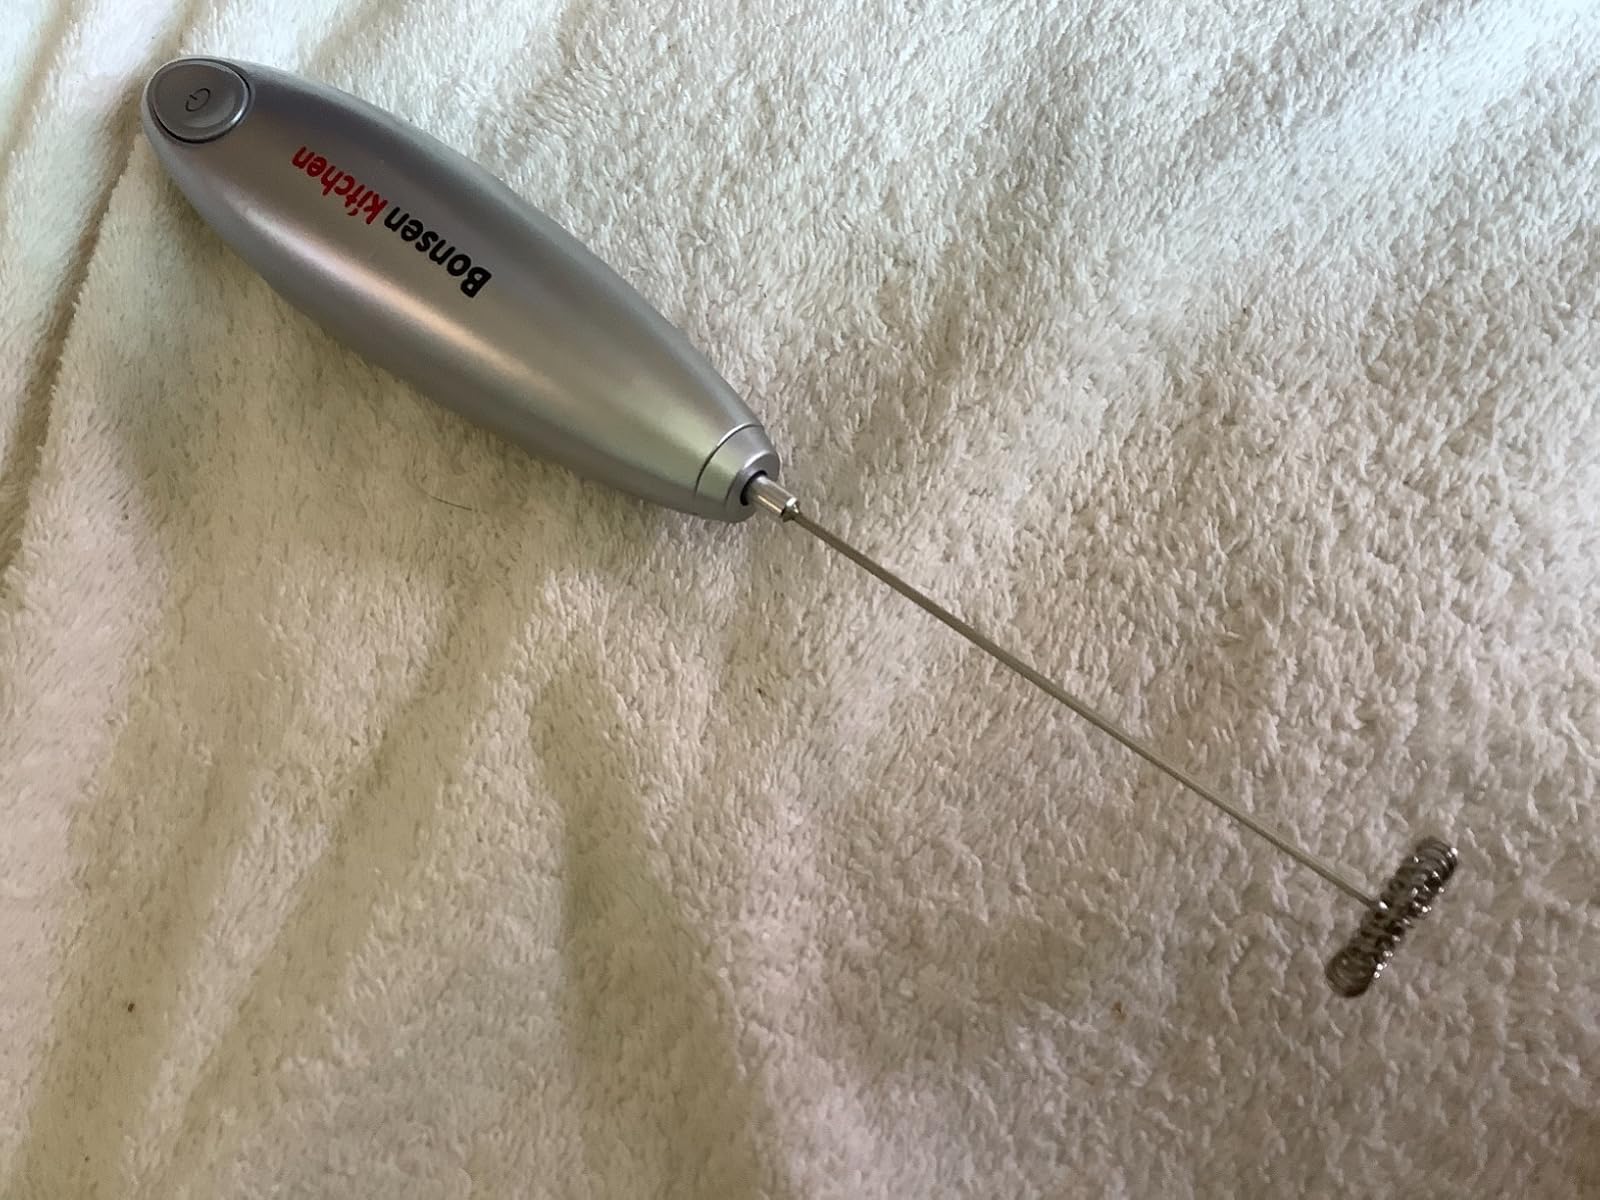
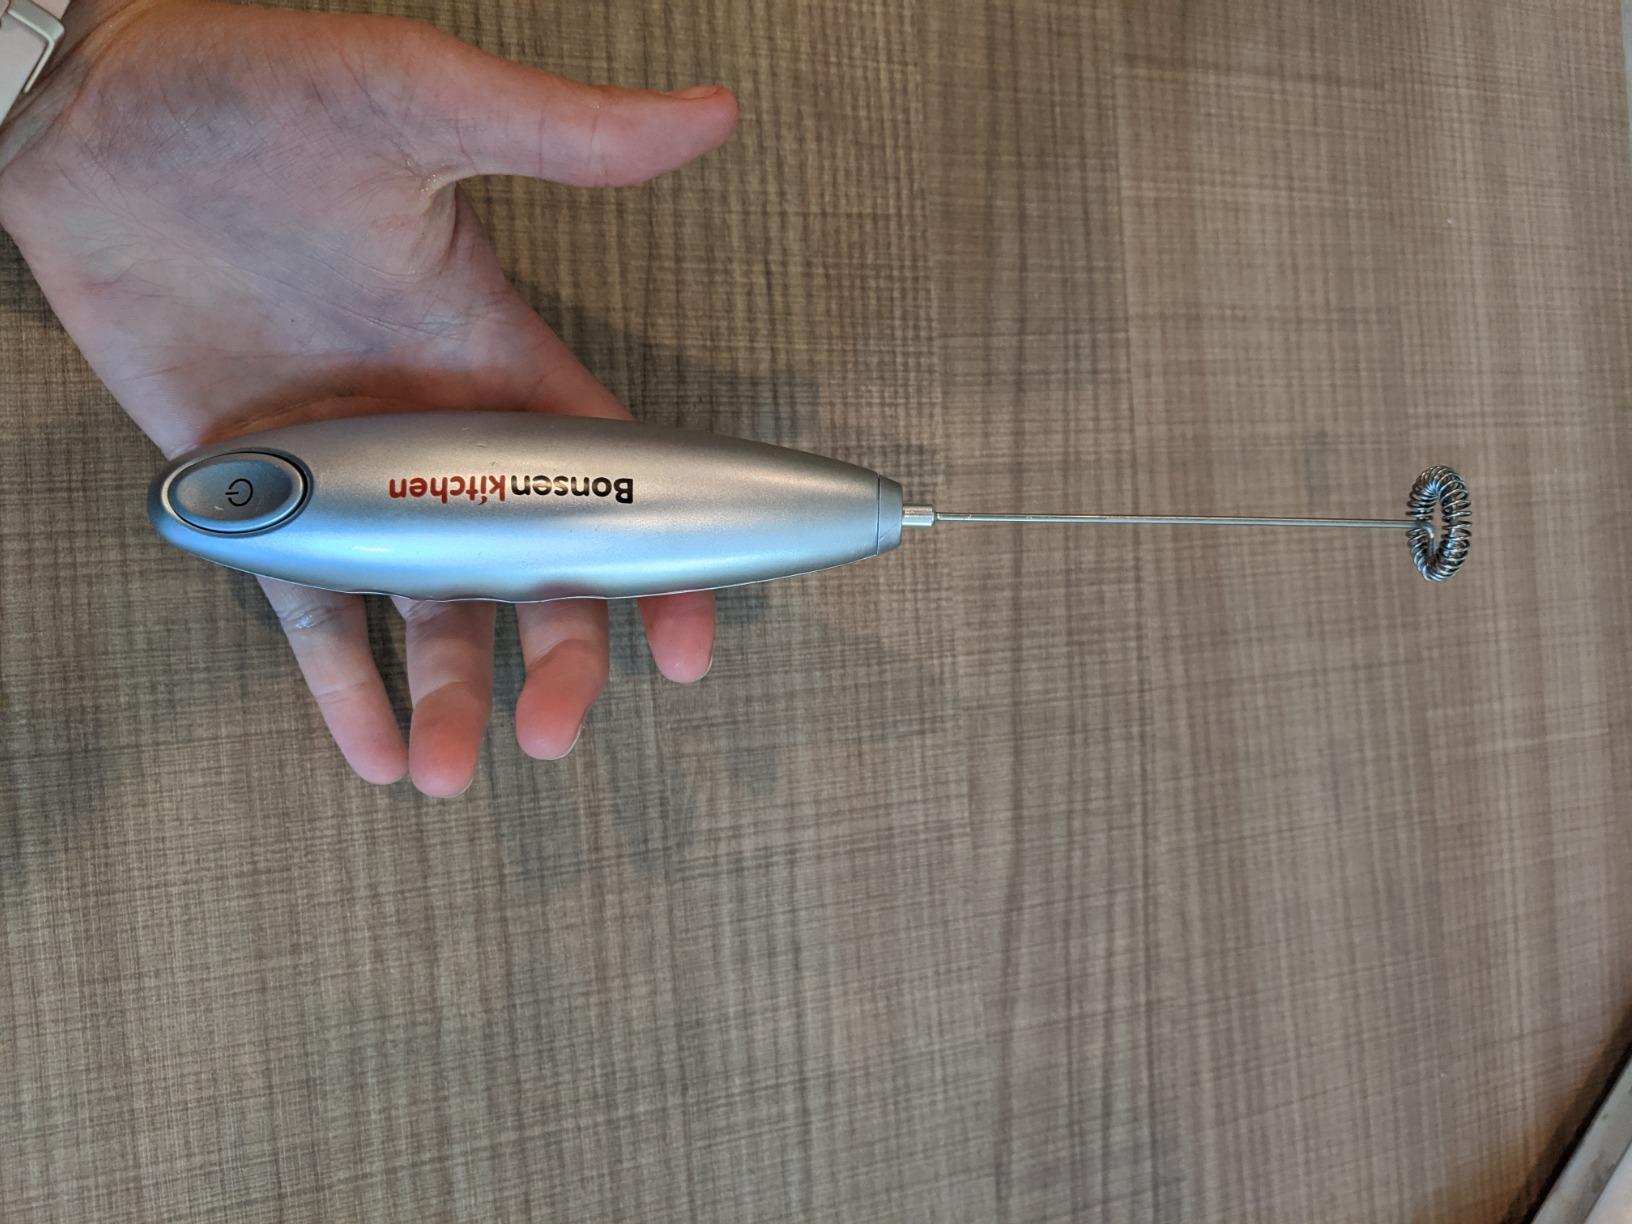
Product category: items_mixer
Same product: yes